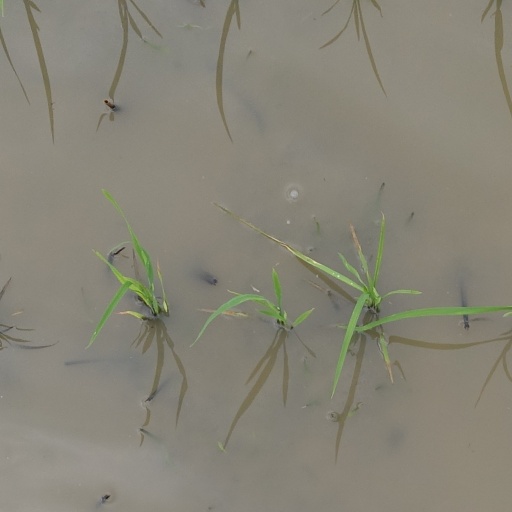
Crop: rice